Sara Dallin

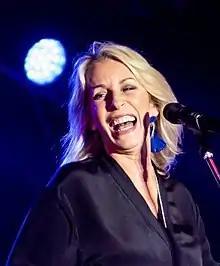
Dallin performing with Bananarama in June 2018

Sara Elizabeth Dallin (born 17 December 1961) is an English singer/songwriter and a founding member of the pop group Bananarama. The group has achieved 28 UK top-50 and 11 US top-100 singles, including a US number one with "Venus" (1986). Other hits include "Cruel Summer" (1983), "I Heard a Rumour" (1987) and "Love in the First Degree" (1987). Dallin and bandmate Keren Woodward are the only performers to appear on both the 1984 and 1989 Band Aid versions of "Do They Know It's Christmas?". Bananarama have sold over 30 million records and entered the "Guinness Book of World Records" for achieving most UK chart entries by an all-female group, a record they still hold.